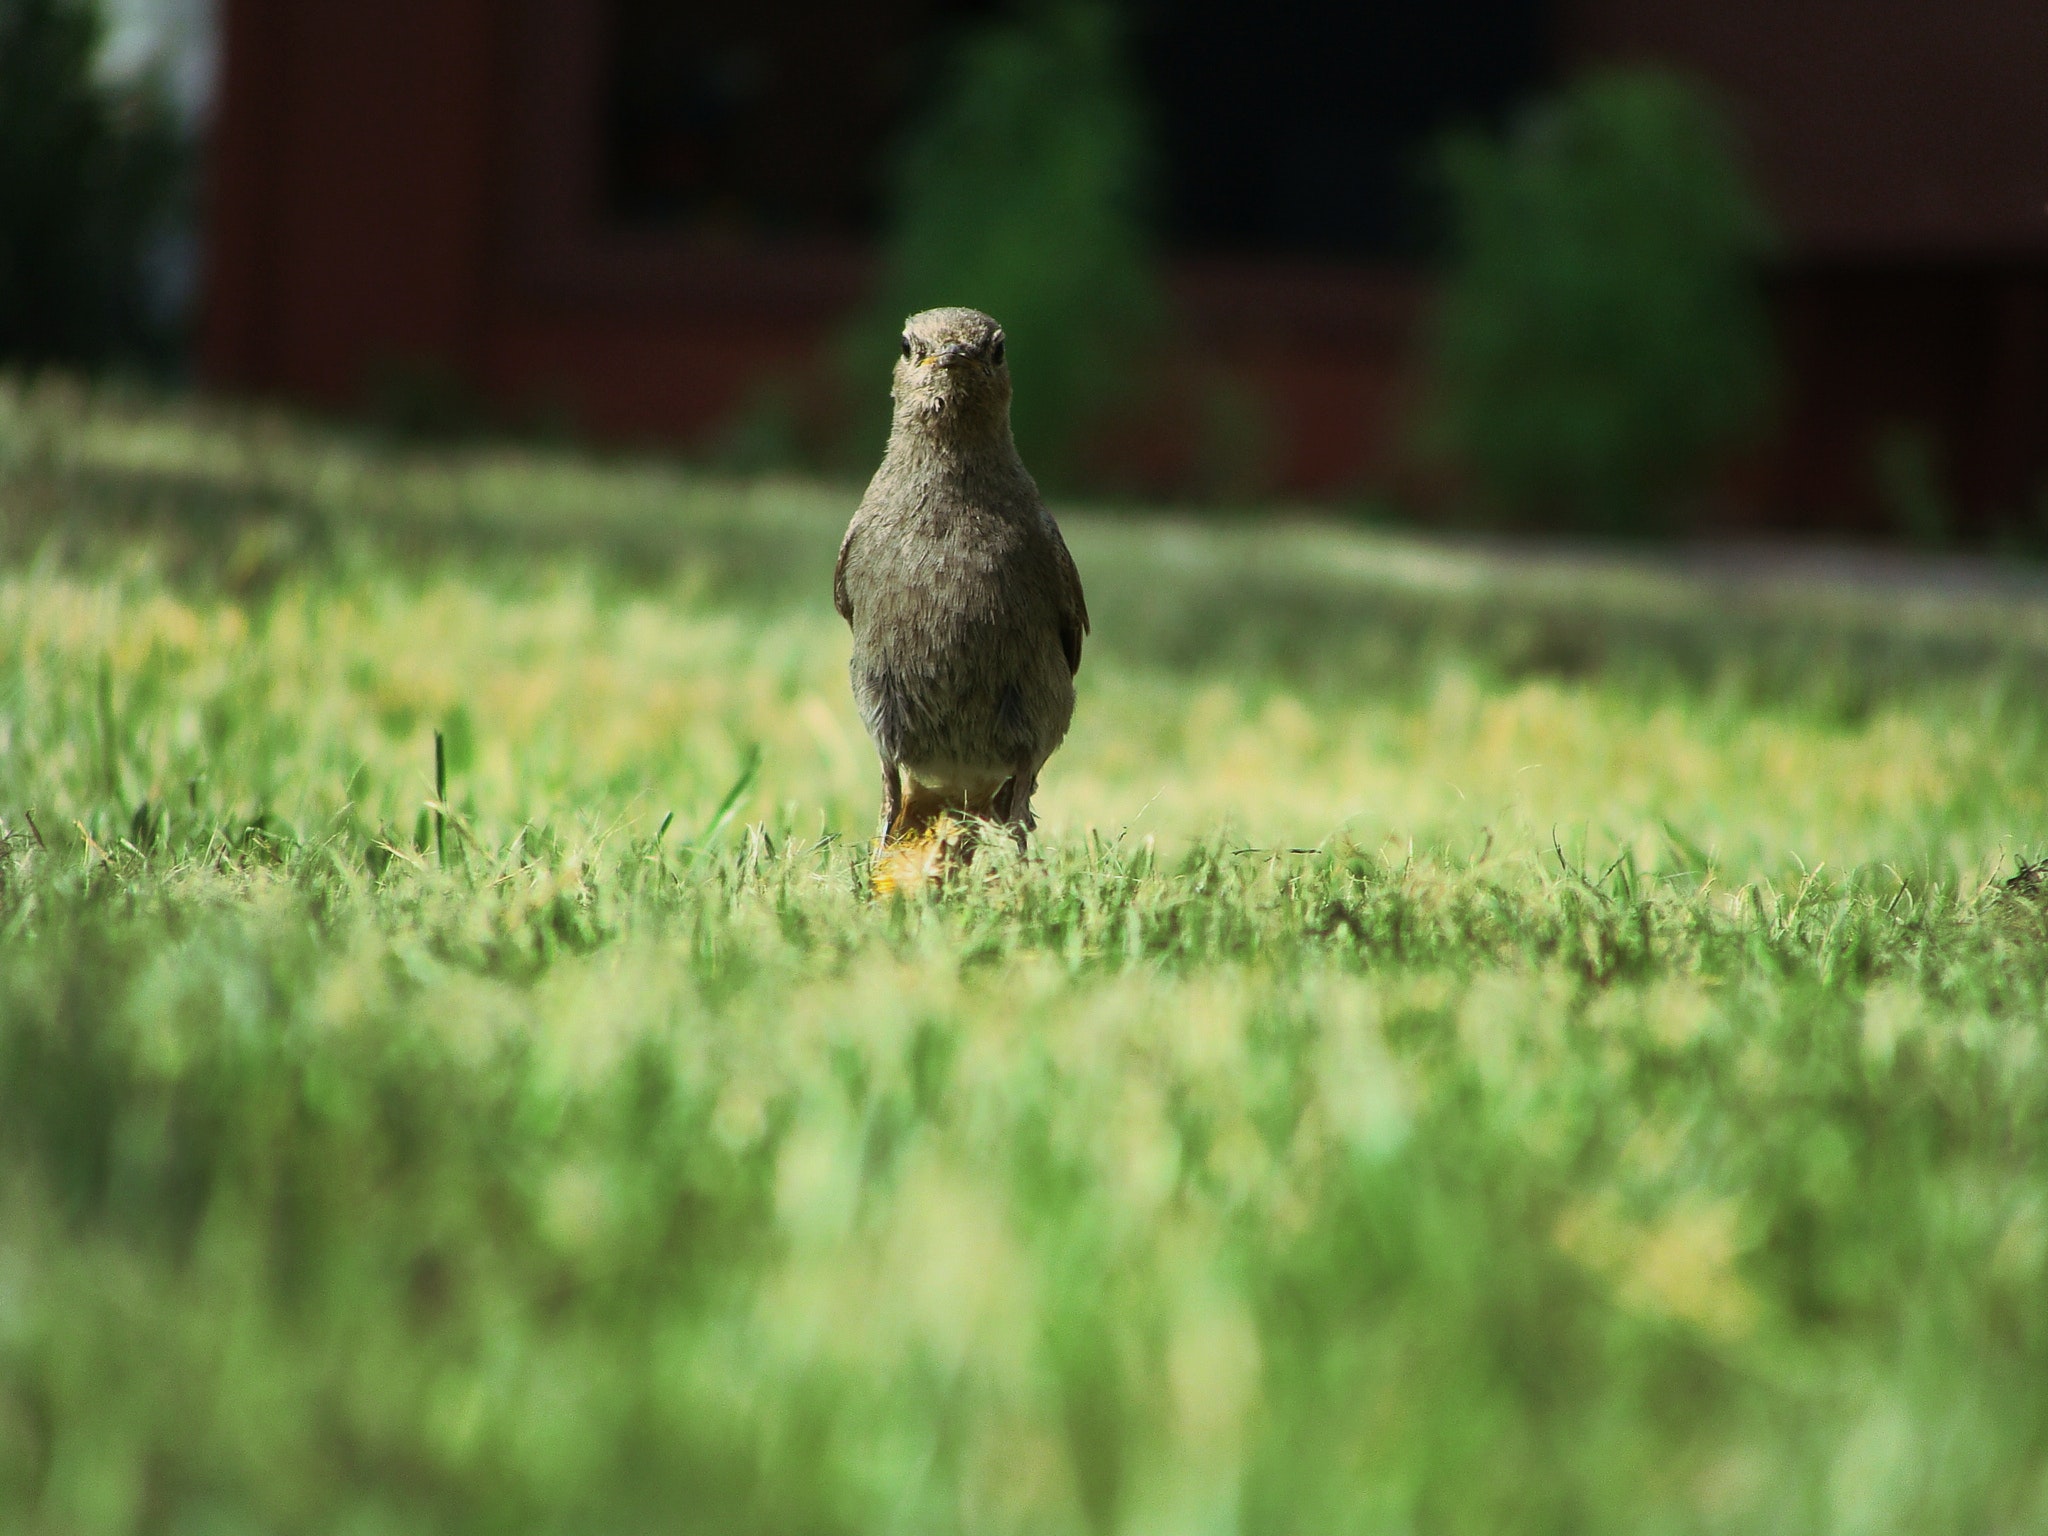
bird, green, grass, beak, wildlife, grass family, ecoregion, adaptation, lawn, plant, quail, meadow, grassland, falconiformes, pigeons and doves, perching bird